525 Lexington Avenue

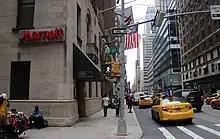
The Lexington Avenue side of the hotel in 2019

By October 1965, Goldman and DiLorenzo had acquired five smaller structures and a parking lot on the same block, with plans to redevelop the site. Goldman and DiLorenzo eventually acquired the entire block, covering . The partners had initially leased on the west side of the block, including the Shelton's site, to Stanley Stahl. Stahl planned to replace all buildings on the block with a skyscraper occupied by a large corporation. Telephone company GTE initially agreed to lease space in the new skyscraper, but it ultimately opted to move to Connecticut instead. Tishman Realty and Construction took over the lease, with plans to develop to build a structure. Tishman, Arlen Properties, and Bahamian fund Gramco International created a joint venture in 1970 to construct the Third Avenue skyscraper, as well as a 44-story building at 1166 Avenue of the Americas, for a combined $200 million.